Weinhard Brewery Complex

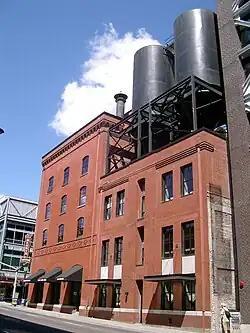
The main brewhouse, viewed from the southeast in 2002

The Henry Weinhard Brewery complex, also the Cellar Building and Brewhouse and Henry Weinhard's City Brewery, is a former brewery in Portland, Oregon. Since 2000, it has been listed on the National Register of Historic Places. In that same year, construction began to reuse the property as a multi-block, mixed-use development known as the Brewery Blocks.